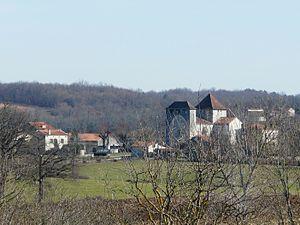
Le village de Cercles vu du sud-ouest, Dordogne, France.
Cercles est une ancienne commune française située dans le département de la Dordogne, en région Nouvelle-Aquitaine.